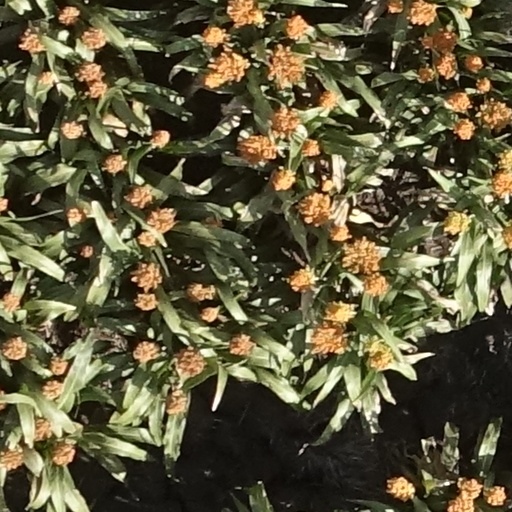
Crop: sorghum